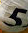
Number: 5